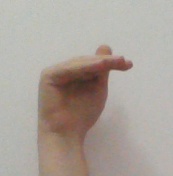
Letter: khaa